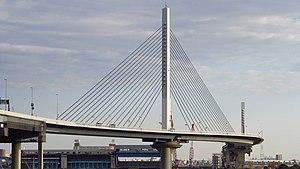
Katsushika est un des 23 arrondissements spéciaux de Tokyo. L'arrondissement a été fondé le 15 mars 1947, sur un territoire identique à l'ancien district de Katsushika. La population de l'arrondissement est de 429 877 habitants pour une superficie de 34,84 km².
Cet article a pour vocation de présenter une liste de ponts remarquables du Japon, tant par leurs caractéristiques dimensionnelles, que par leur intérêt architectural ou historique.